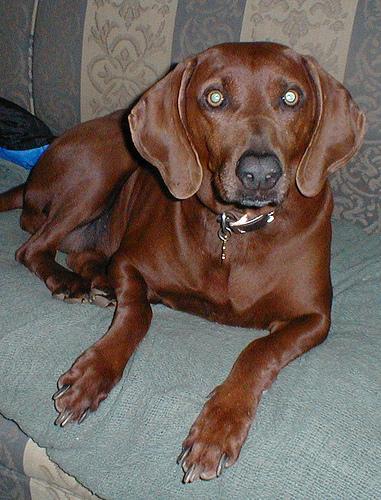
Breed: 207-n000045-redbone